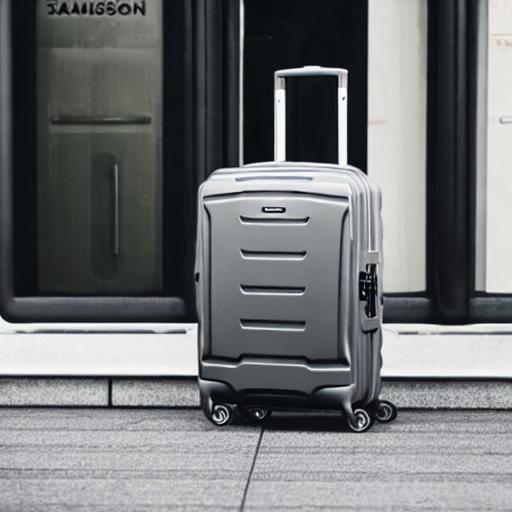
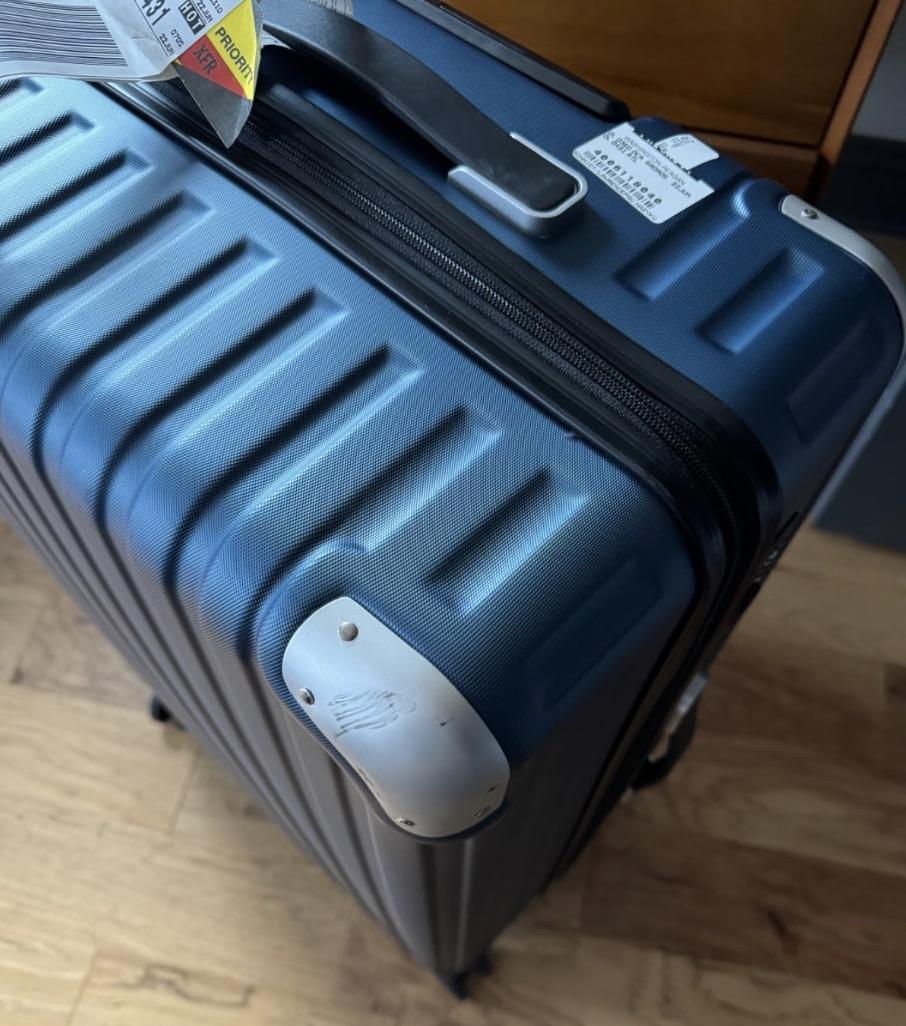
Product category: items_tea
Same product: no